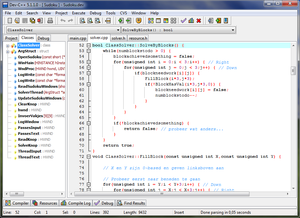
Dev-C++
Dev-C++ er et frit integreret udviklingsmiljø. Programmet kan bruges til at programmere C og C++.